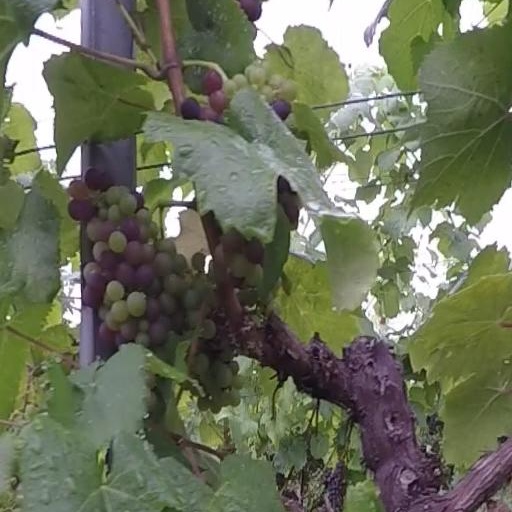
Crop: grape